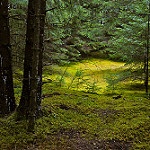
Label: forest